Robert E. Thompson (journalist)

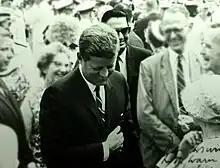
President Kennedy and his former press secretary Bob Thompson (walking just behind Kennedy)

In 1958 INS merged with United Press to become United Press International (UPI). In the transition many people lost their jobs, including Thompson. That same night he attended a party at Robert F. Kennedy's McLean, VA home Hickory Hill and while in conversation with then-Senator John F. Kennedy, the future President offered Bob a position as his press secretary. One of Bob's major contributions to JFK's 1958 senatorial reelection campaign was a movie he put together entitled "The U.S. Senator John F. Kennedy Story" that was broadcast on television in Massachusetts. Kennedy later said "it was the best thing (he) had in the campaign."